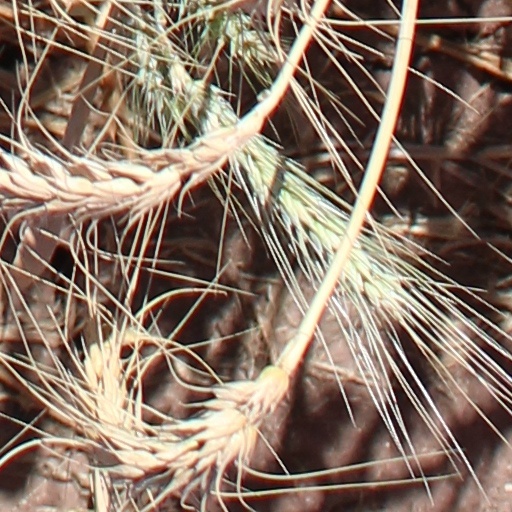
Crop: wheat